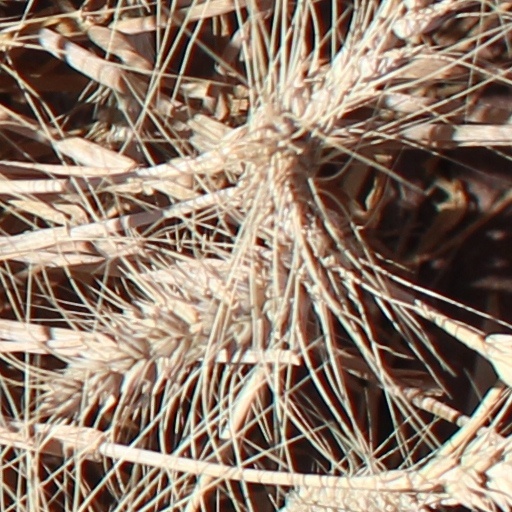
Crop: wheat